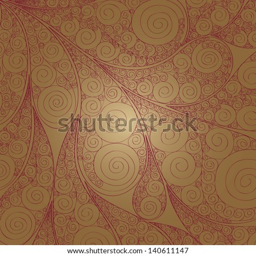
gold background with a red pattern